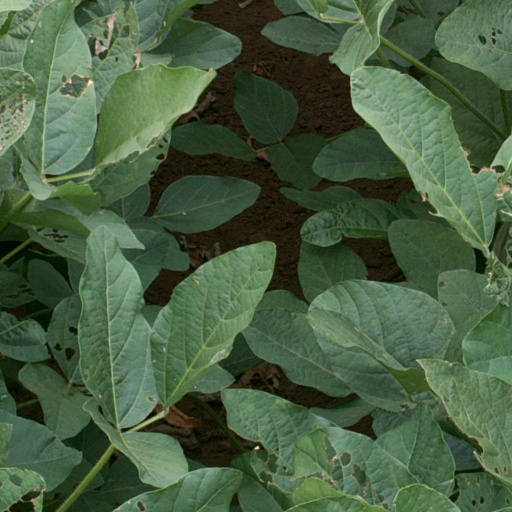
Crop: soybean